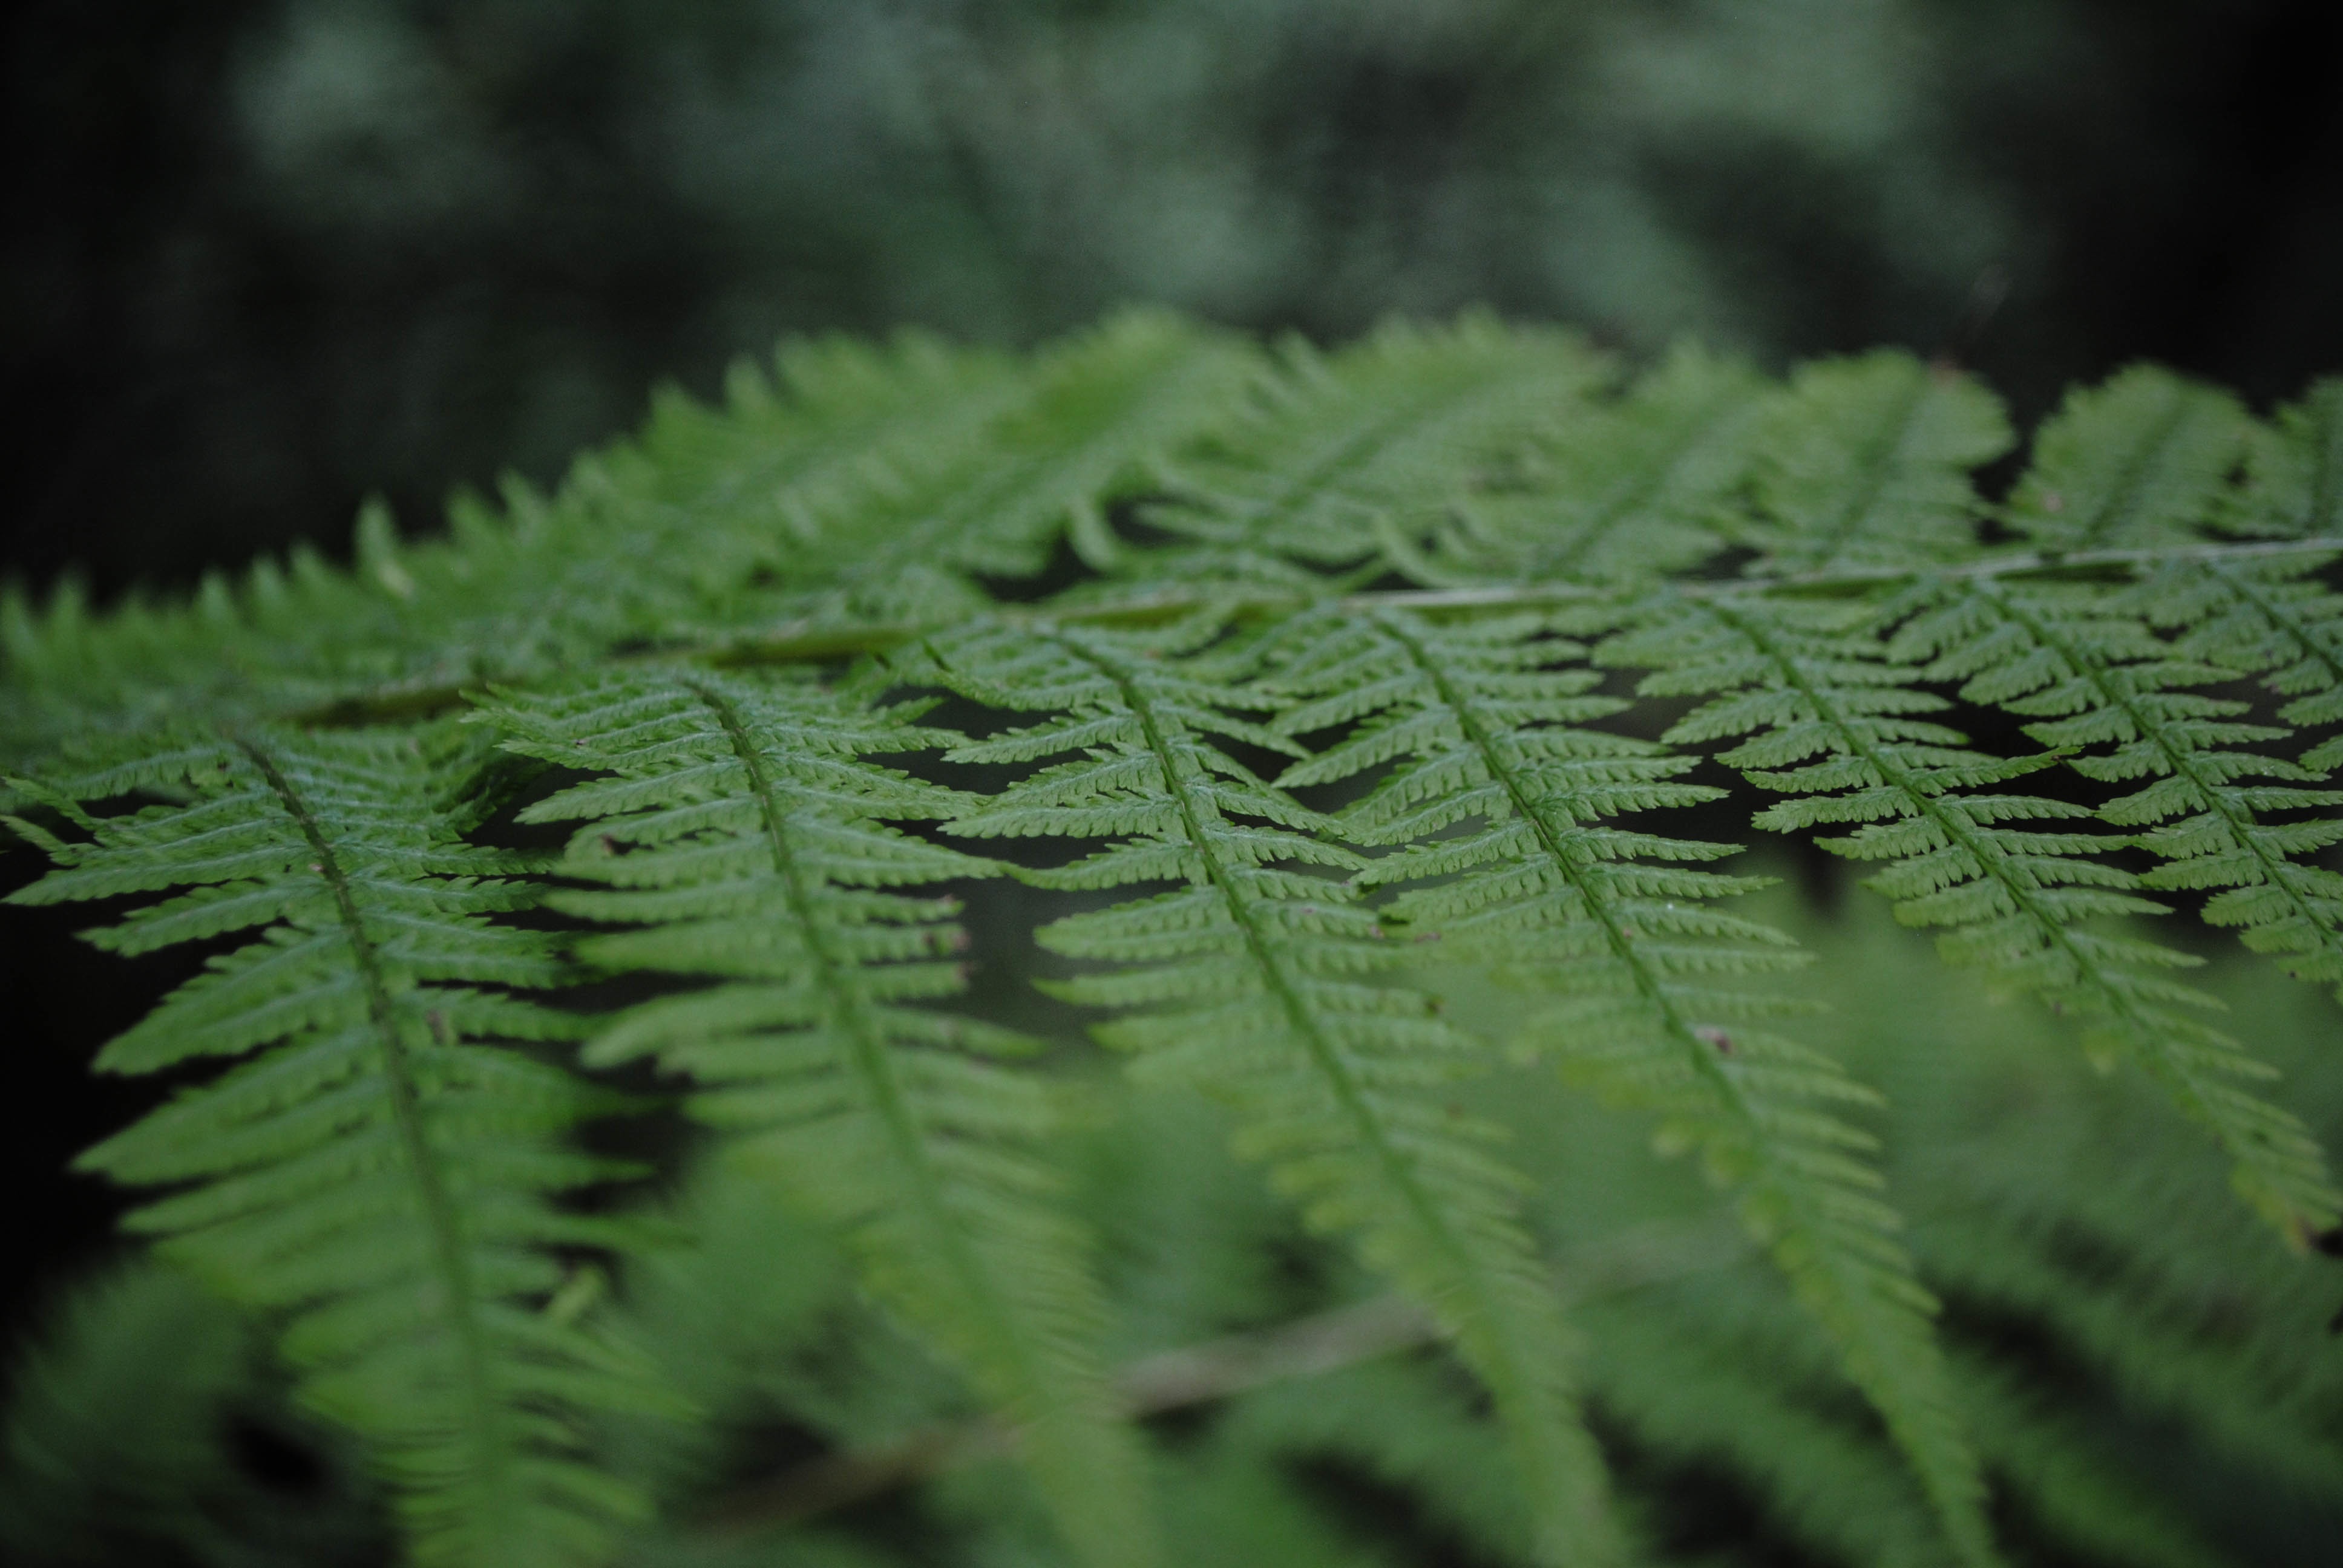
nature, forest, branch, plant, leaf, flower, green, botany, flora, fern, close up, vegetation, macro photography, plant stem, land plant, ferns and horsetails, vascular plant, ostrich fern